Western theater of the War of 1812

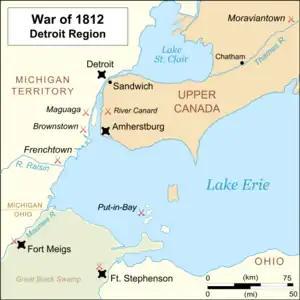
Detroit region 1812–1813

When the United States declared war in June 1812, the British forces in Canada received the news before their American counterparts in the Western United States. Major-General Sir Isaac Brock issued orders to initiate offensive operations against American forces. The resulting Siege of Fort Mackinac in July was the first major land engagement of the war. The next month, at the Battle of Brownstown, a combined force of British and First Nations warriors defeated a United States force when the militia fled. Brock and Tecumseh joined forces to capture Fort Detroit from the United States just weeks later. General James Winchester was ordered to retake Detroit, but when he failed to take decisive action, William Henry Harrison- now appointed as a Major General- was given command of the Army of the Northwest.